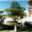
Label: palm_tree